Francoist Catalonia

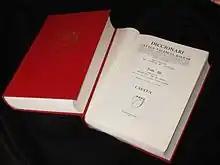
Printed edition of the "Catalan-Valencian-Balearic dictionary."

The 2nd president of the Generalitat de Catalunya, Lluís Companys, went into exile in France, like many others, in January 1939. The Spanish authorities asked for him to be extradited to Germany. The questions remains whether he was detained by the Gestapo or the German military police, known as the Wehrmacht. In any case, he was detained on August 13, 1940, and immediately deported to Franco's Spain.